Mödling

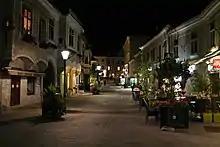
Mödling's pedestrian zone

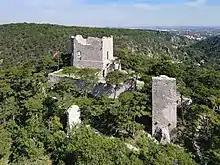
Ruins of the Mödling castle

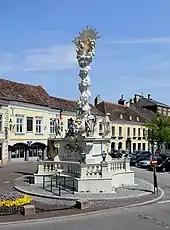
Marian and Holy Trinity column in Mödling

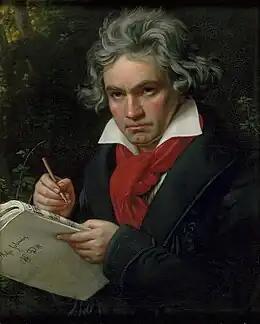
Ludwig van Beethoven, 1820

The well-preserved and revitalized Old City is protected by the Hague Convention. The town hall holds the registry office. Because of its lovely environment many couples choose to marry here. Schrannenplatz and Kaiserin-Elisabeth-Strasse were pedestrianised at the very early date of 1976, the first time a 'Bundesstraße' had been declared a pedestrian area.